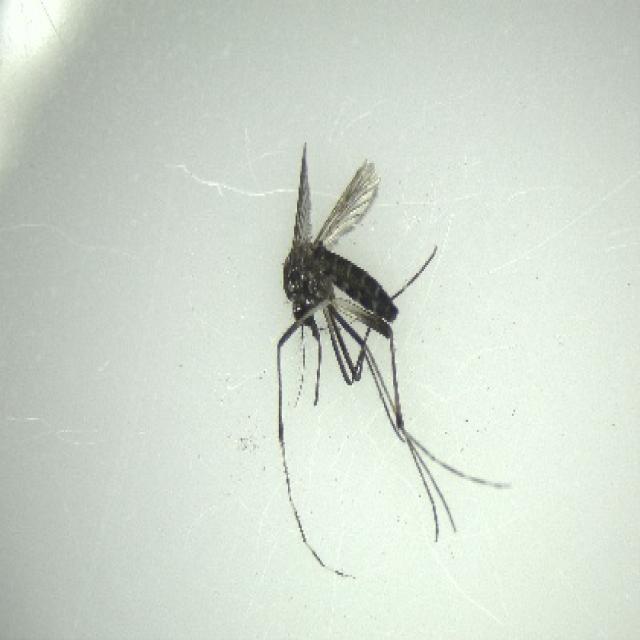
Species: aedes_albopictus